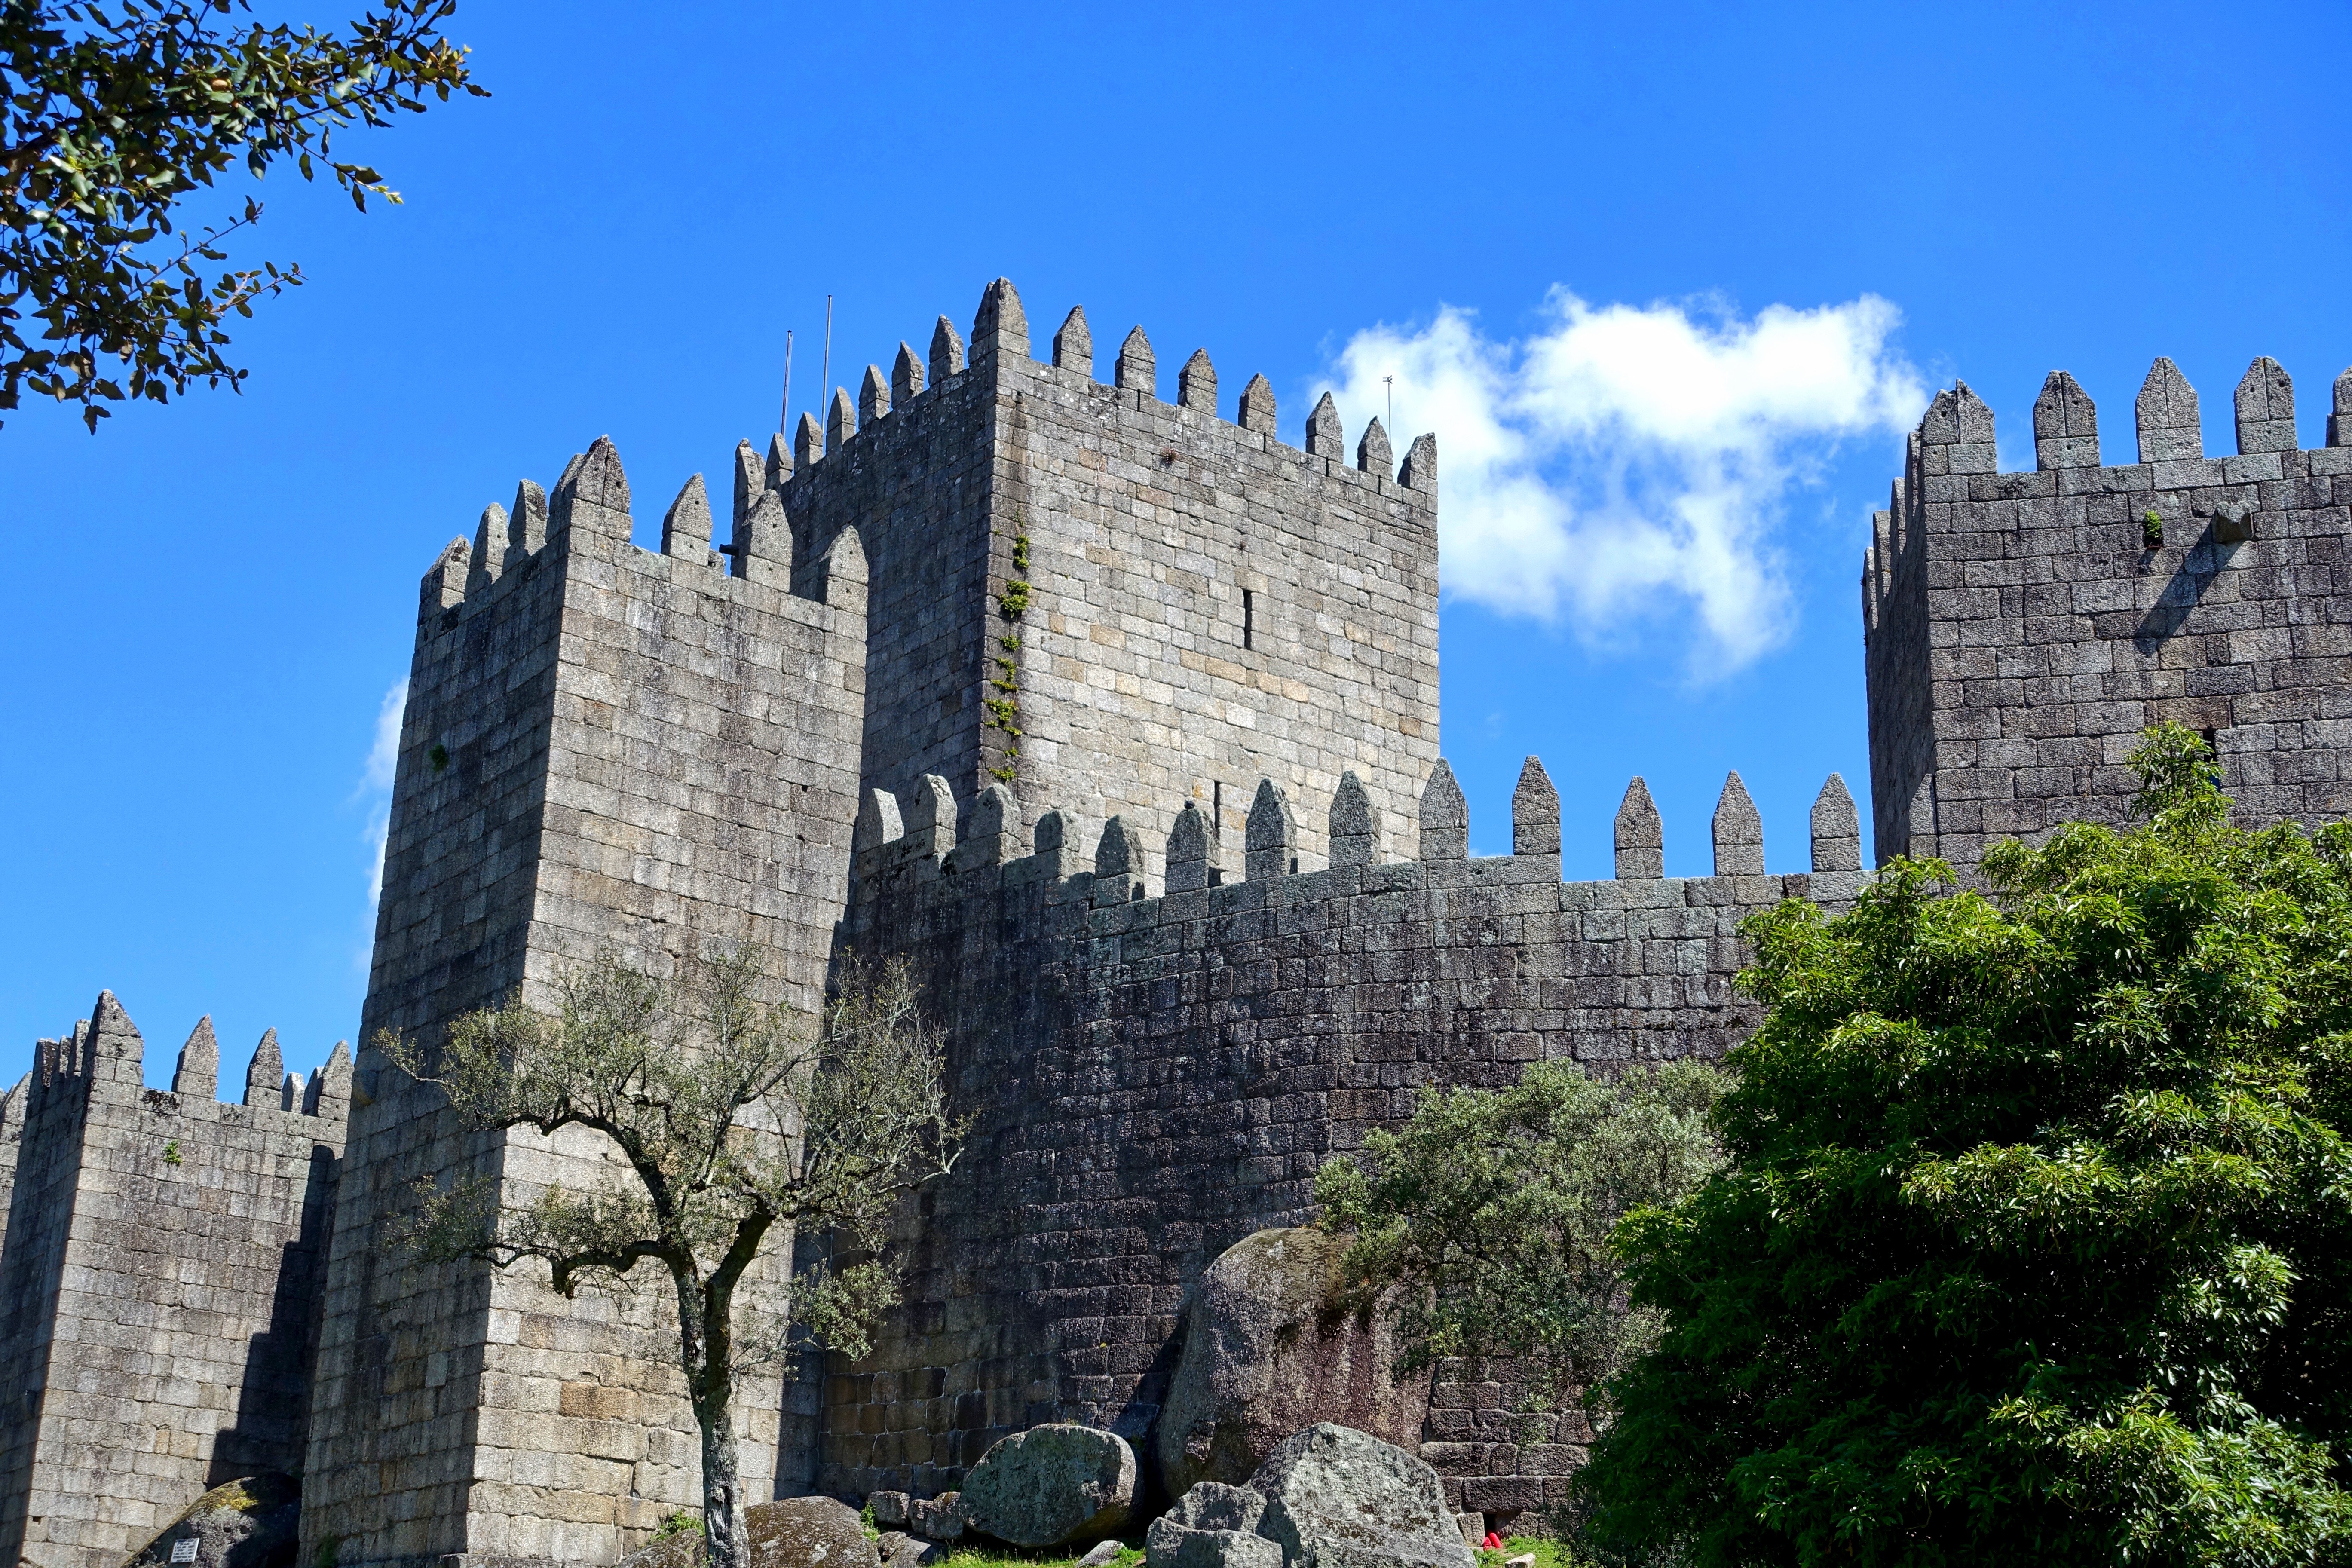
building, chateau, stone, tower, castle, landmark, fortification, tourism, ruins, architectural, fortified, tours, historic site, embattlement